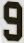
Number: 9